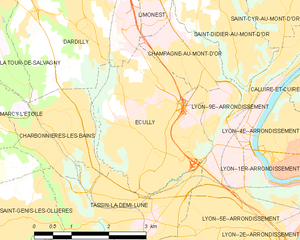
Carte des communes françaises